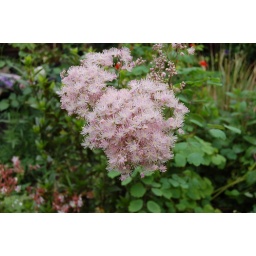
Like the way that the pink seems to float in the green